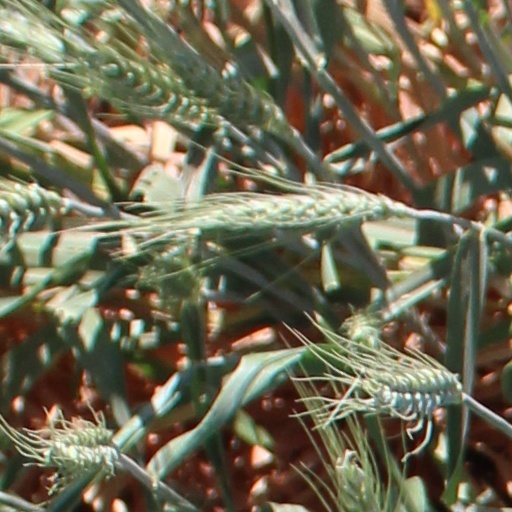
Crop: wheat